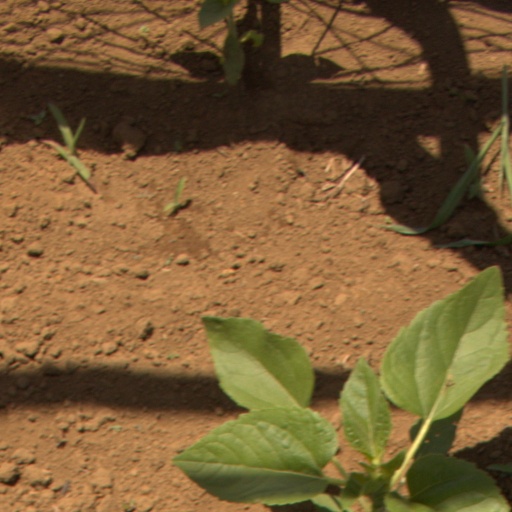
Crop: Jerusalem artichoke